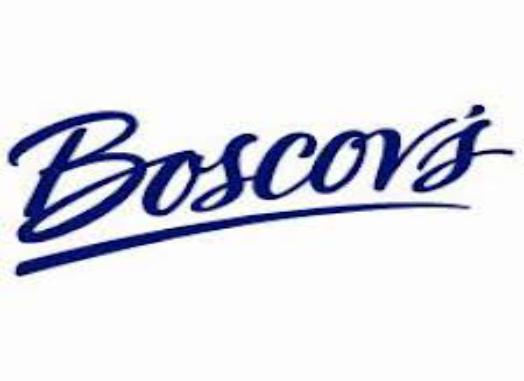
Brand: Boscov's
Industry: Clothes